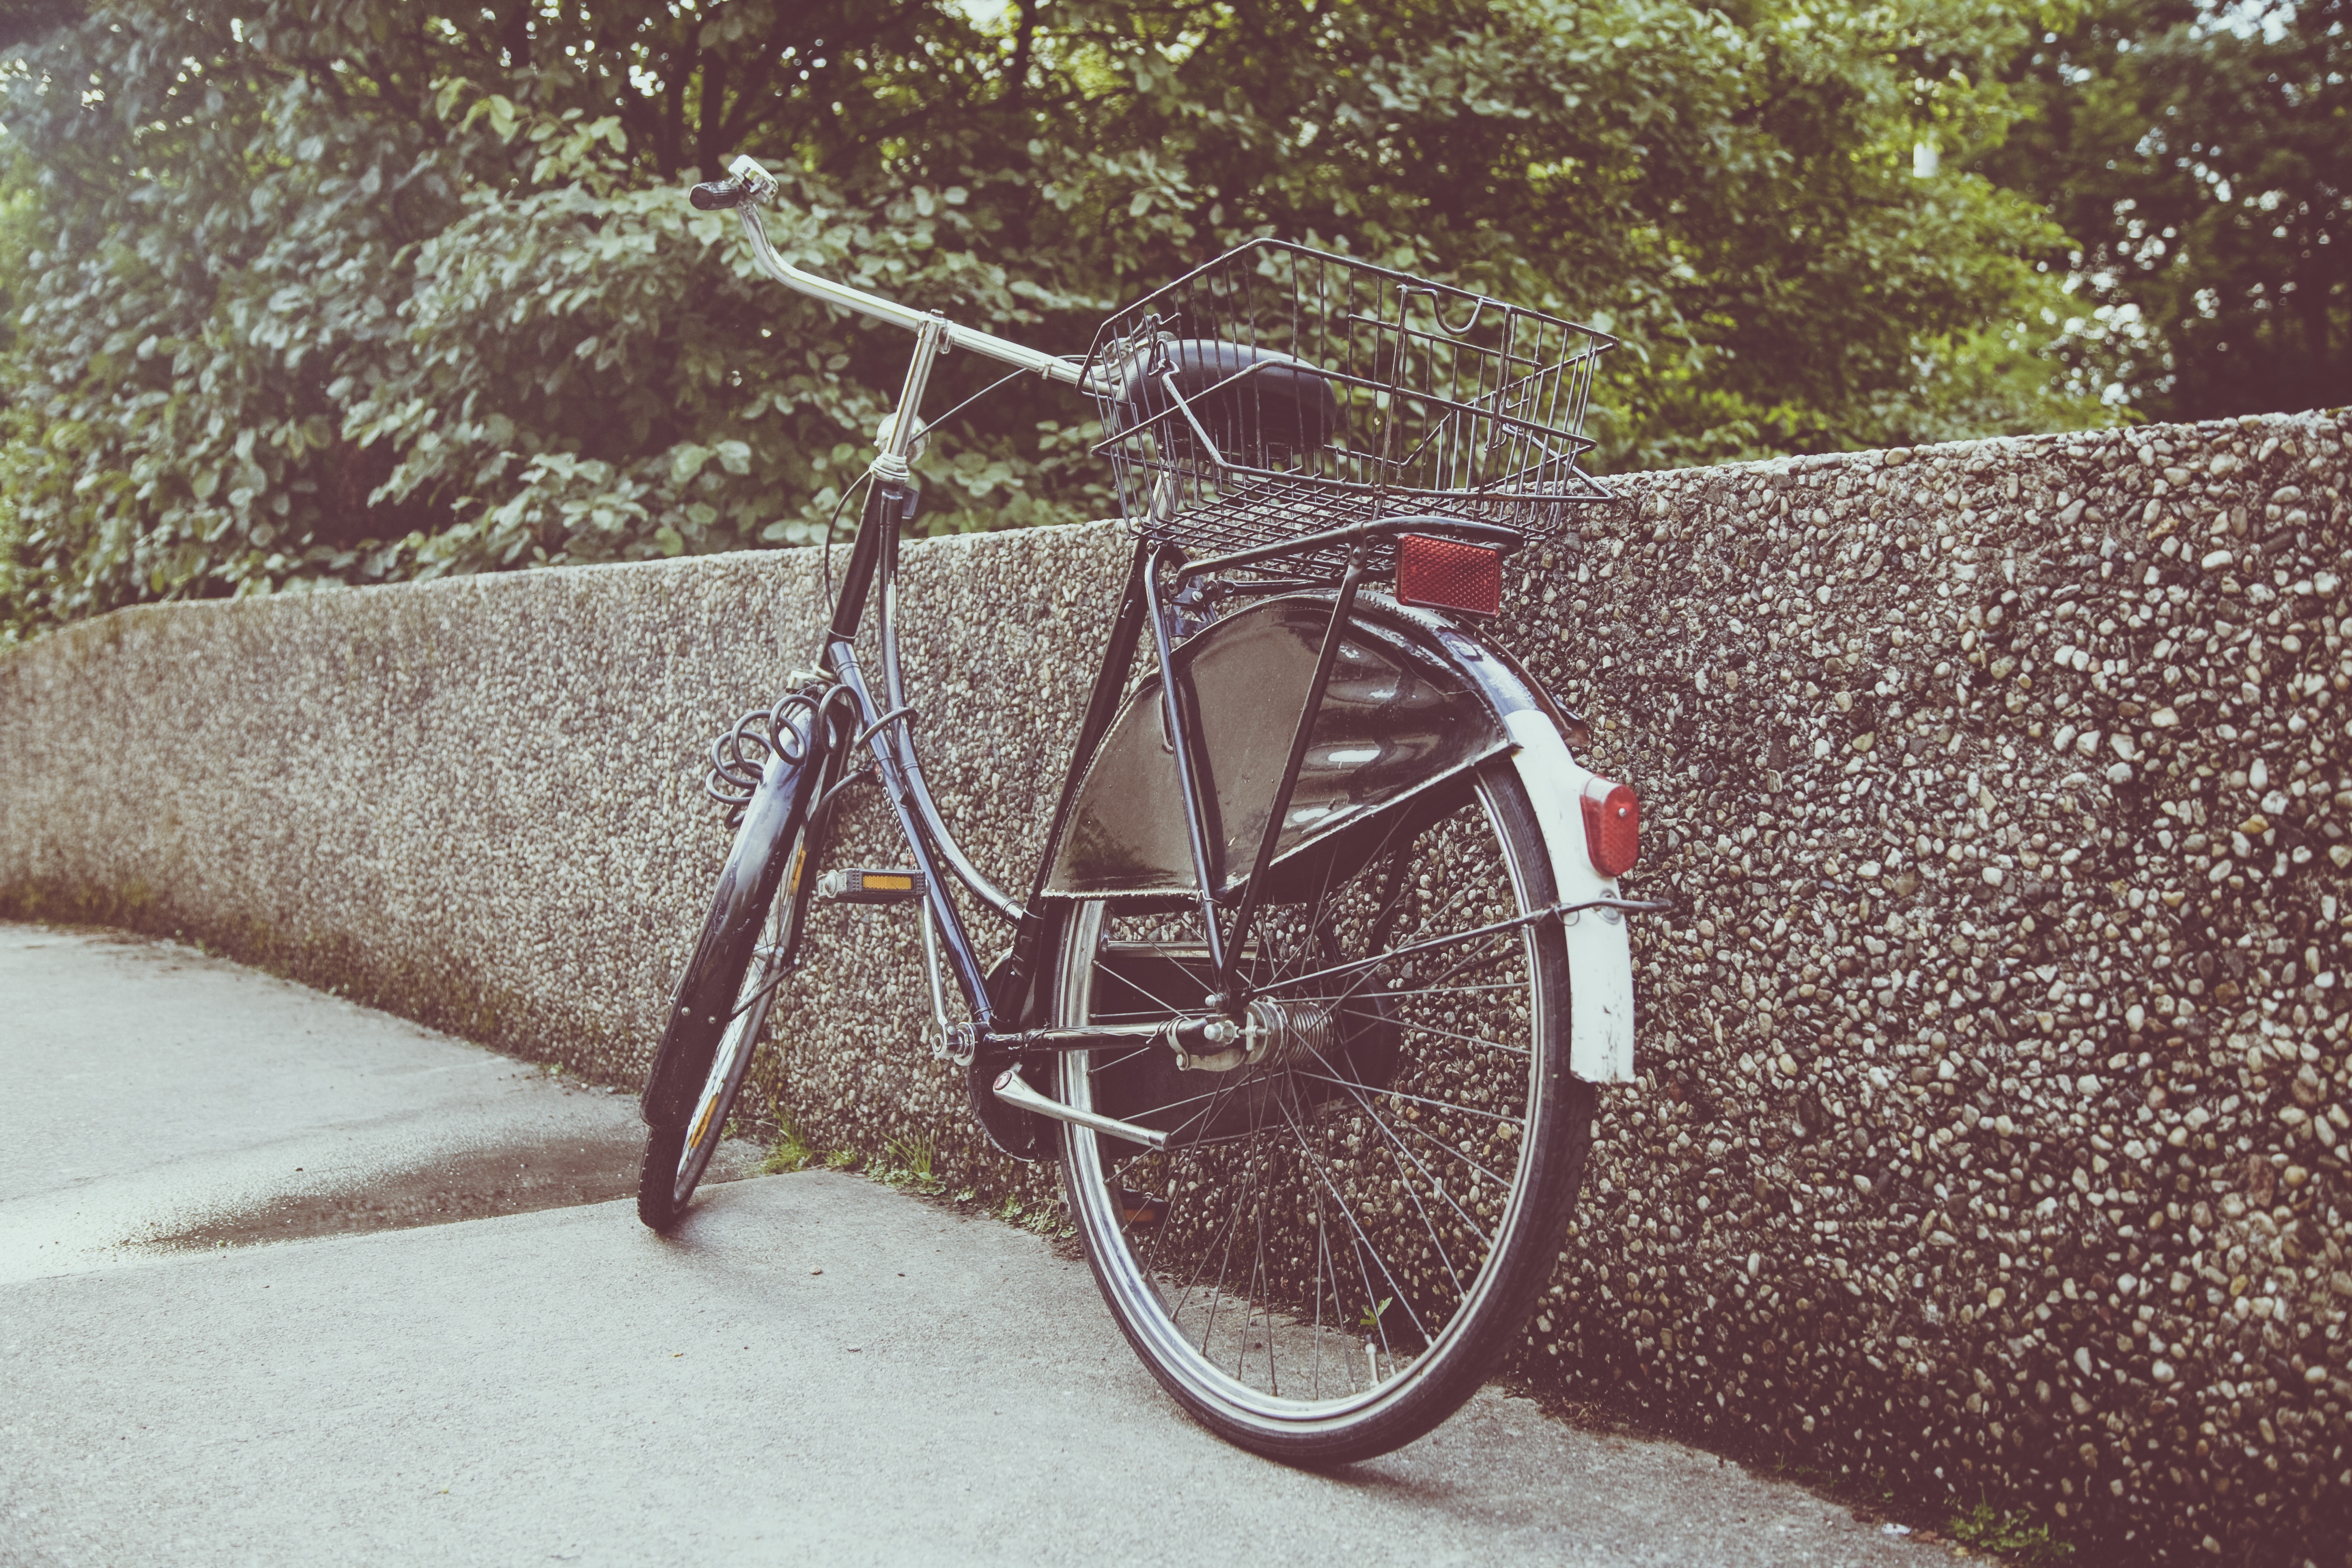
snow, road, wheel, old, bicycle, bike, city, vehicle, season, sports equipment, bridle, cycling, holland, netherlands, wheels, locomotion, two wheeled vehicle, halter, mature, ajar, women's bicycle, lady's bike, horse tack